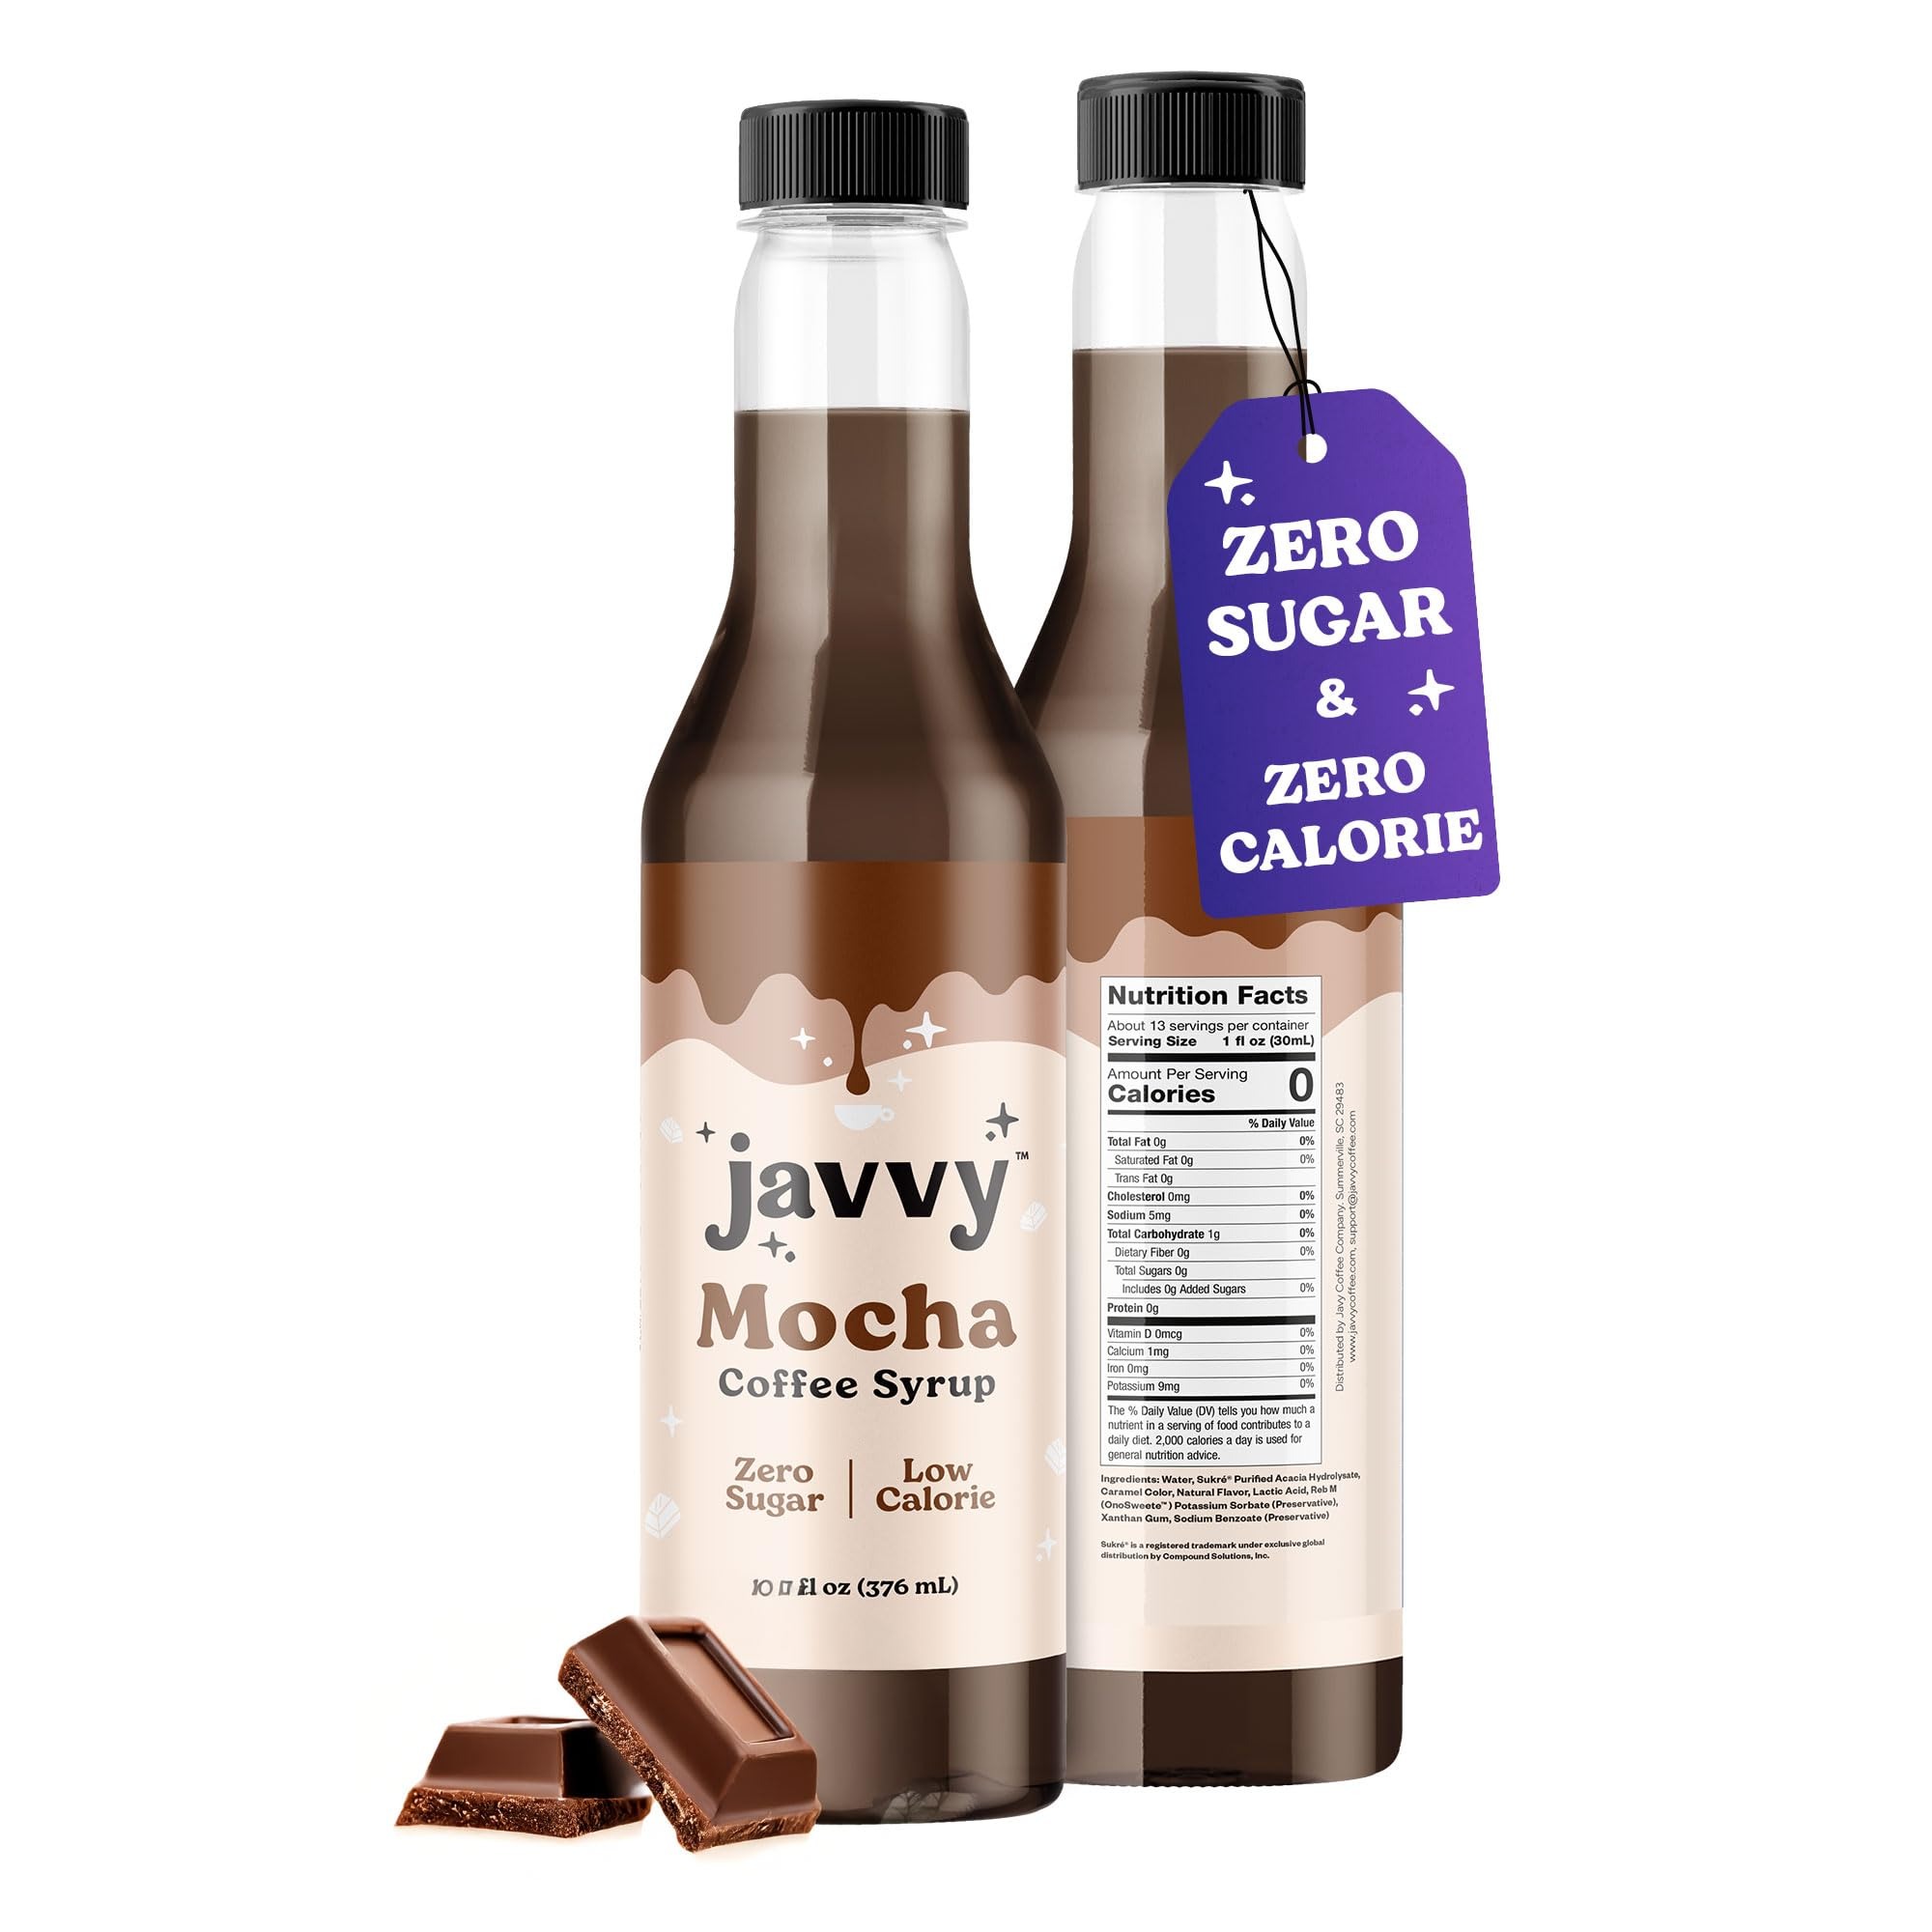
Item Name: Javvy Coffee Syrup - Zero Sugar, Zero Calorie, Coffee Flavoring Syrup, Coffee Bar Accessories - Great for Flavoring All Types of Drinks – Mocha
Bullet Point 1: Elevate Your Sips with Zero-Calorie Coffee Syrups - Unlock the ultimate coffee experience with our irresistible Javvy Coffee Syrups in Vanilla, Caramel and Mocha. Indulge in the warmth of nutty and buttery flavors that effortlessly elevate every sip, making your mornings a little sweeter.
Bullet Point 2: NO SUGAR - Now packed with ZERO sugar. Indulge in your favorite beverages guilt-free with our exquisite no-sugar coffee syrups. Enhance your coffee experience to new heights without compromising on flavor.
Bullet Point 3: Mornings Made Sweeter - Unleash the full flavor of your favorite brew with our zero-calorie coffee syrup. Crafted to perfection, it offers a deliciously guilt-free experience, perfect for elevating your coffee ritual without the added calories.
Bullet Point 4: Delightfully Sweet, Deliciously Light - Our syrups are vegan and free from artificial sweeteners, gluten, allergens, and dairy.
Bullet Point 5: Guilt-free flavor - Indulge in your favorite beverages with our exquisite zero coffee syrups. Enhance your coffee experience to new heights without compromising on flavor.
Product Description: Javvy Sugar Free Coffee Syrup - Zero Sugar, Zero Calorie, Coffee Flavoring Syrup, Coffee Bar Accessories - Great for Flavoring All Types of Drinks – Mocha
Value: 12.7
Unit: Fl Oz

Price: 18.95